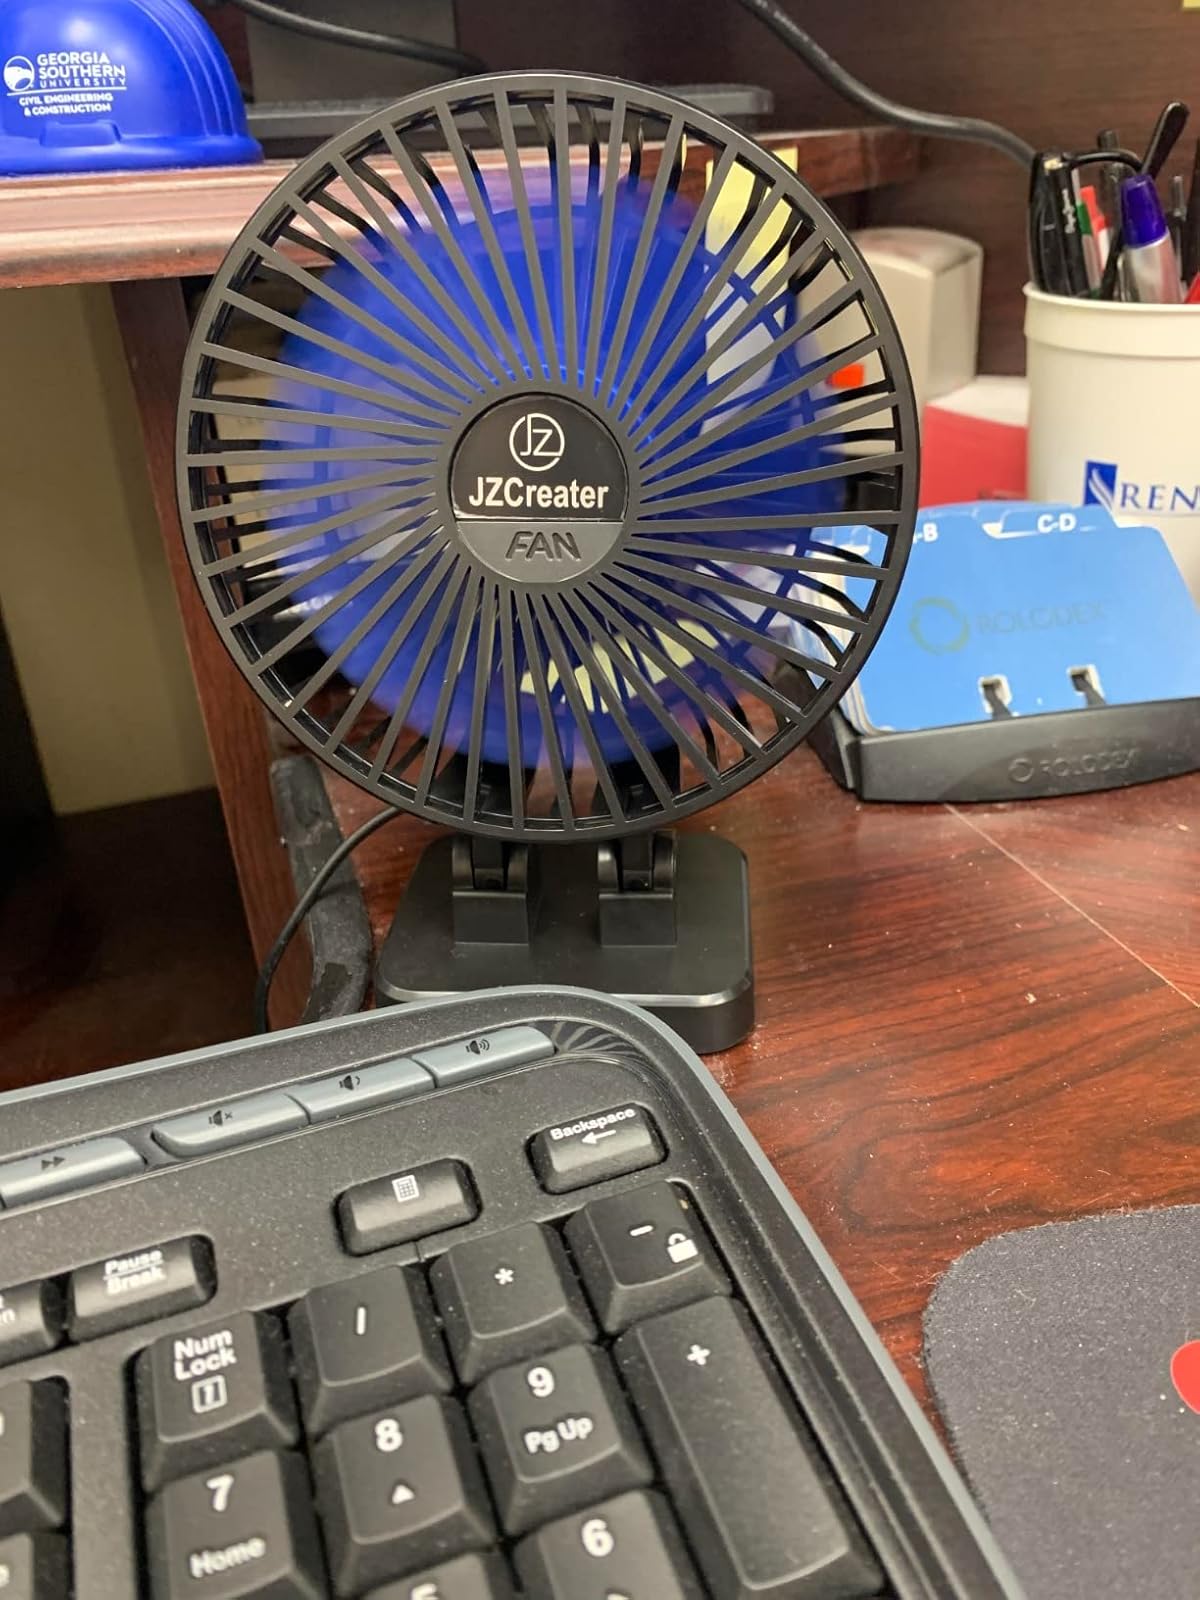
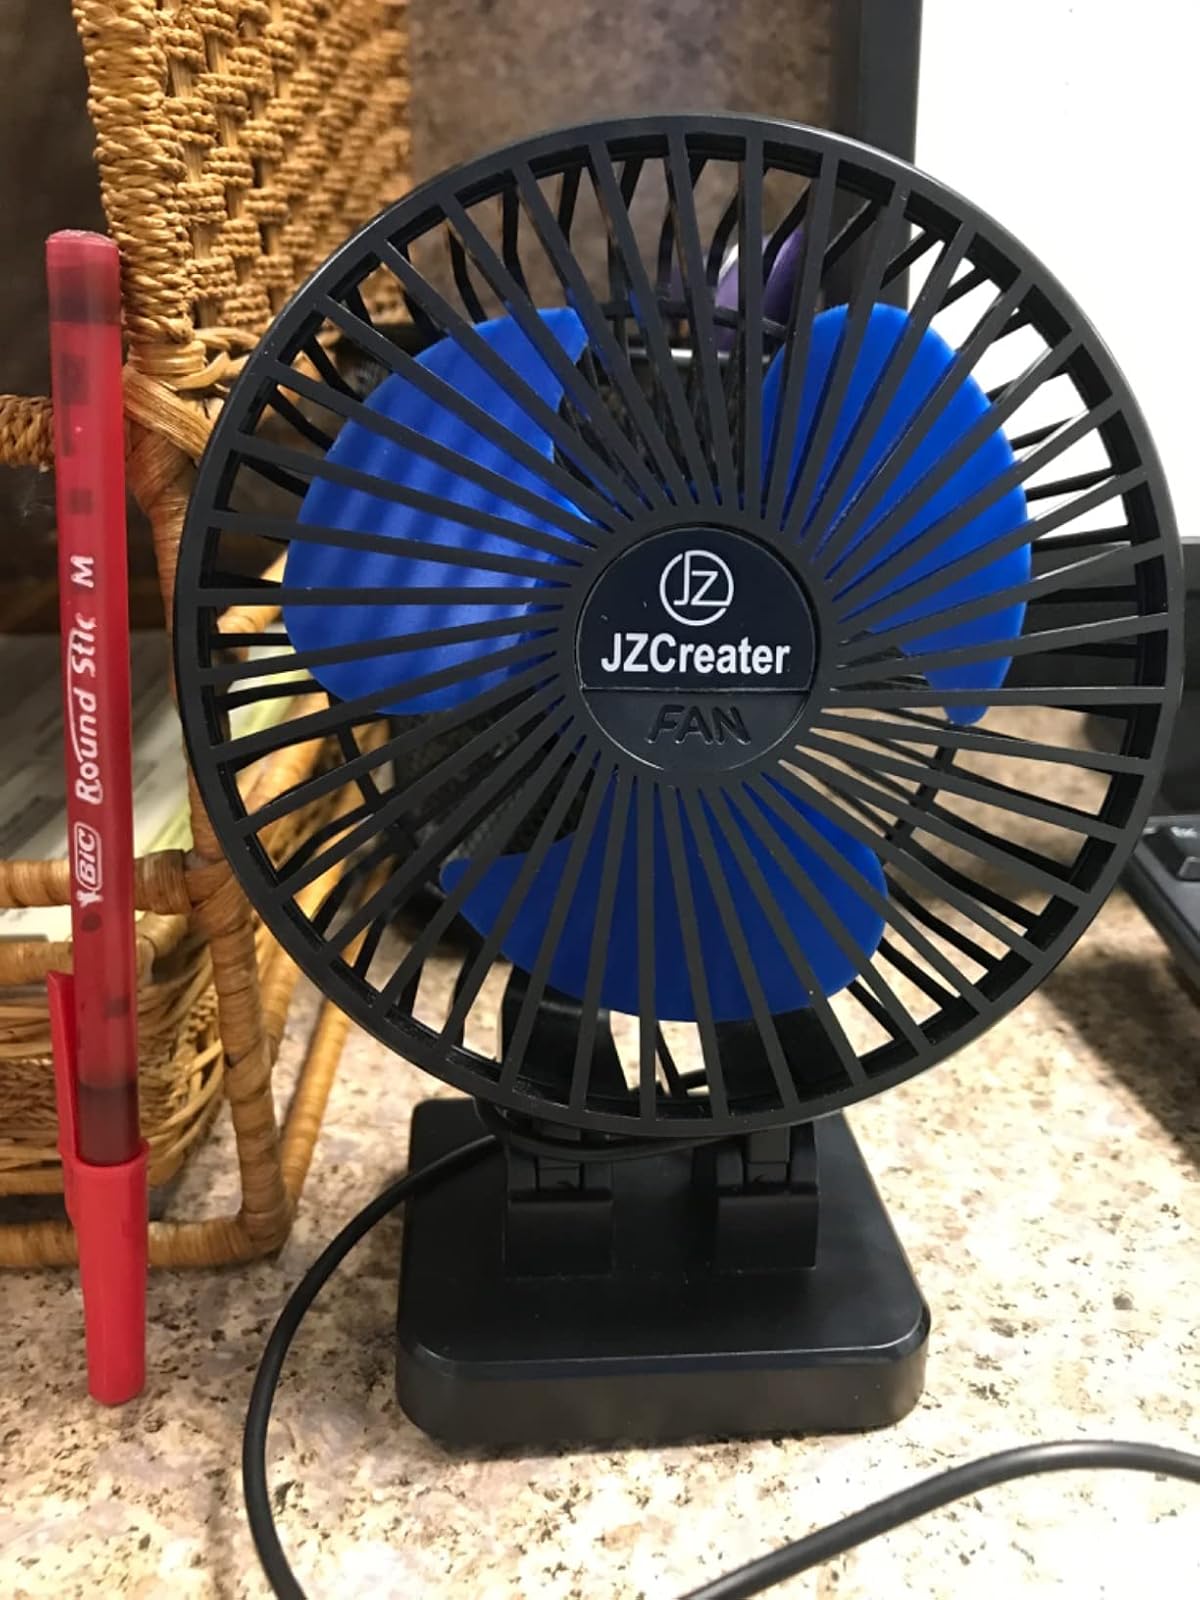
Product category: fan
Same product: yes